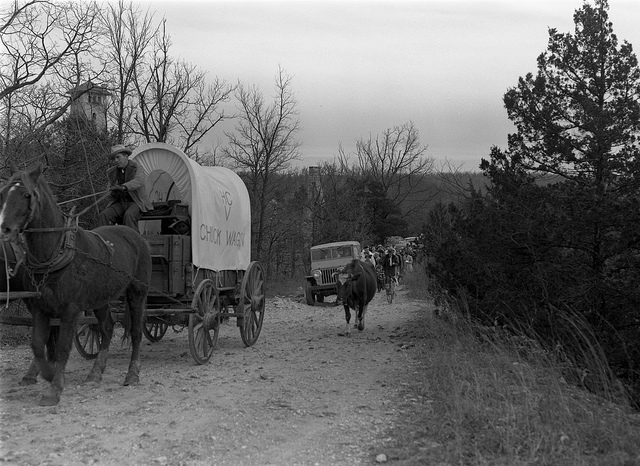
A wagon train travels down a dirt road.